Sophia of Lithuania

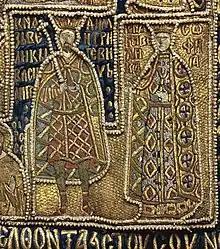
Vasily I and Sophia on the Large Sakkos of Photius, 1410s

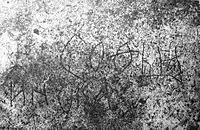
Sophia of Lithuania's grave inscription.

Sophia Vitovtovna of Lithuania (1371 – 1453) was the grand princess of Moscow as the wife of Vasily I from 1391 to 1425. She was regent for her son Vasily II from 1425 to 1432. Her father was Vytautas, the grand duke of Lithuania.